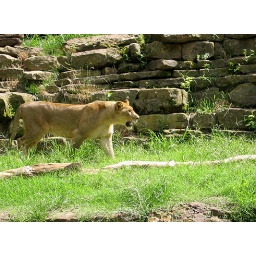
A lioness stalking a bird that flew into her enclosure at the Fort Worth Zoo in Texas.